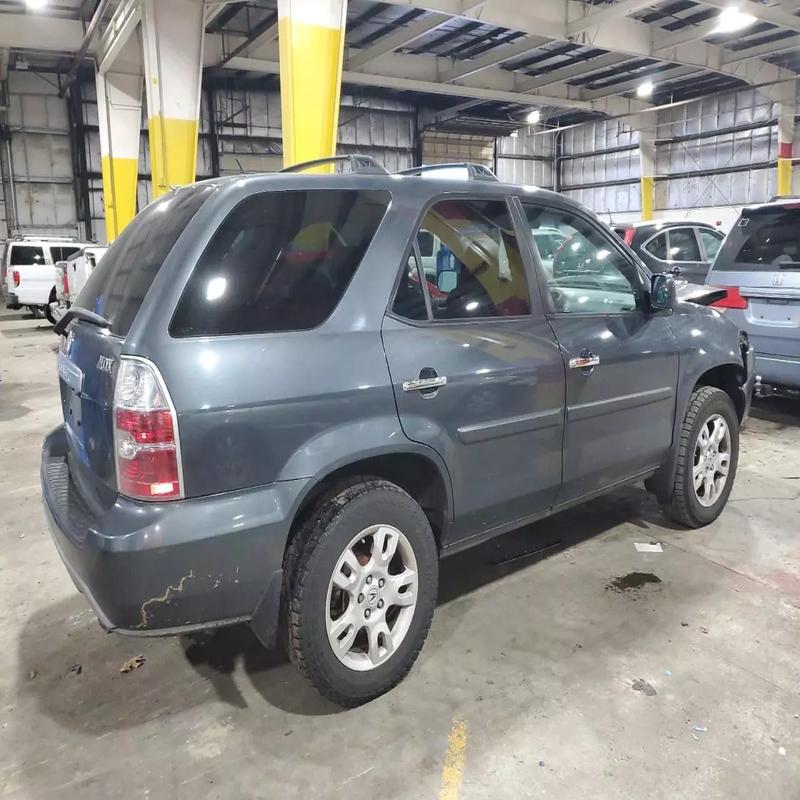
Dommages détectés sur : plaque d'immatriculation avant, pare-choc avant, feu avant droit, capot, porte avant droite, porte arrière droite, aile arrière droite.
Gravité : majeur